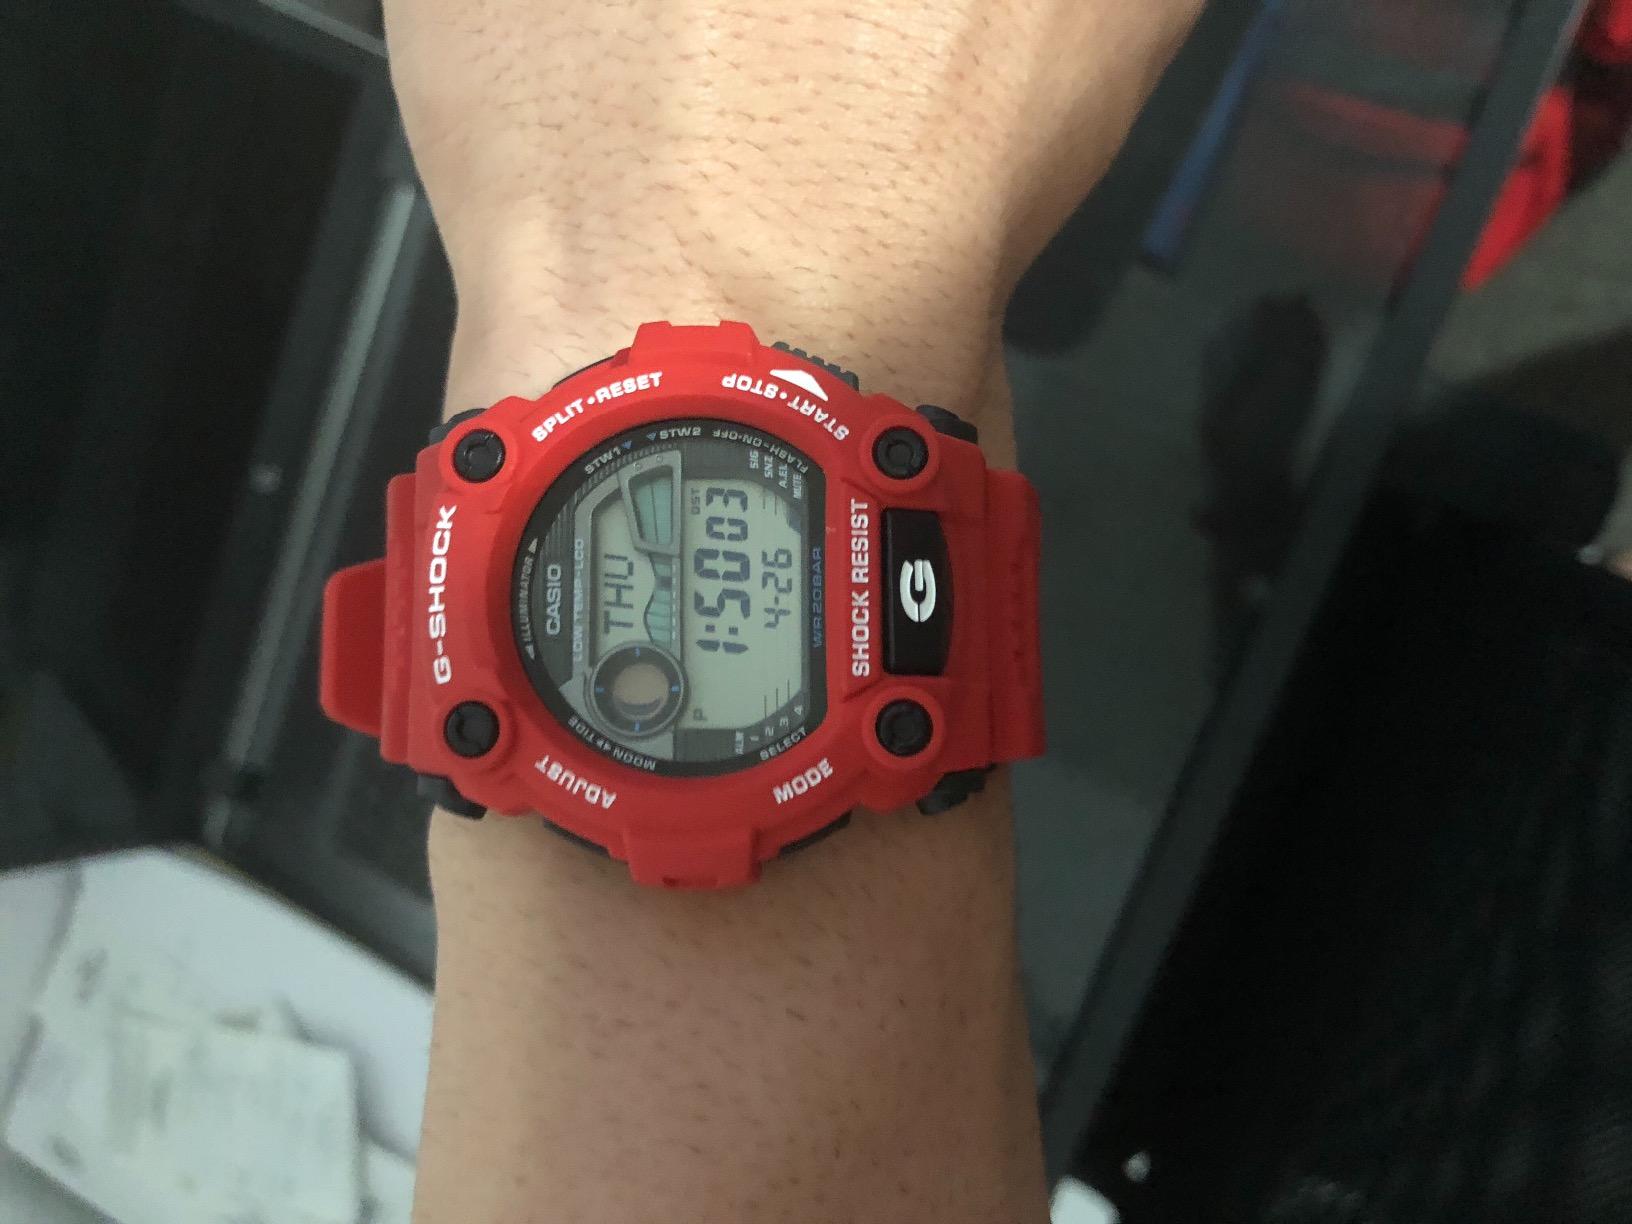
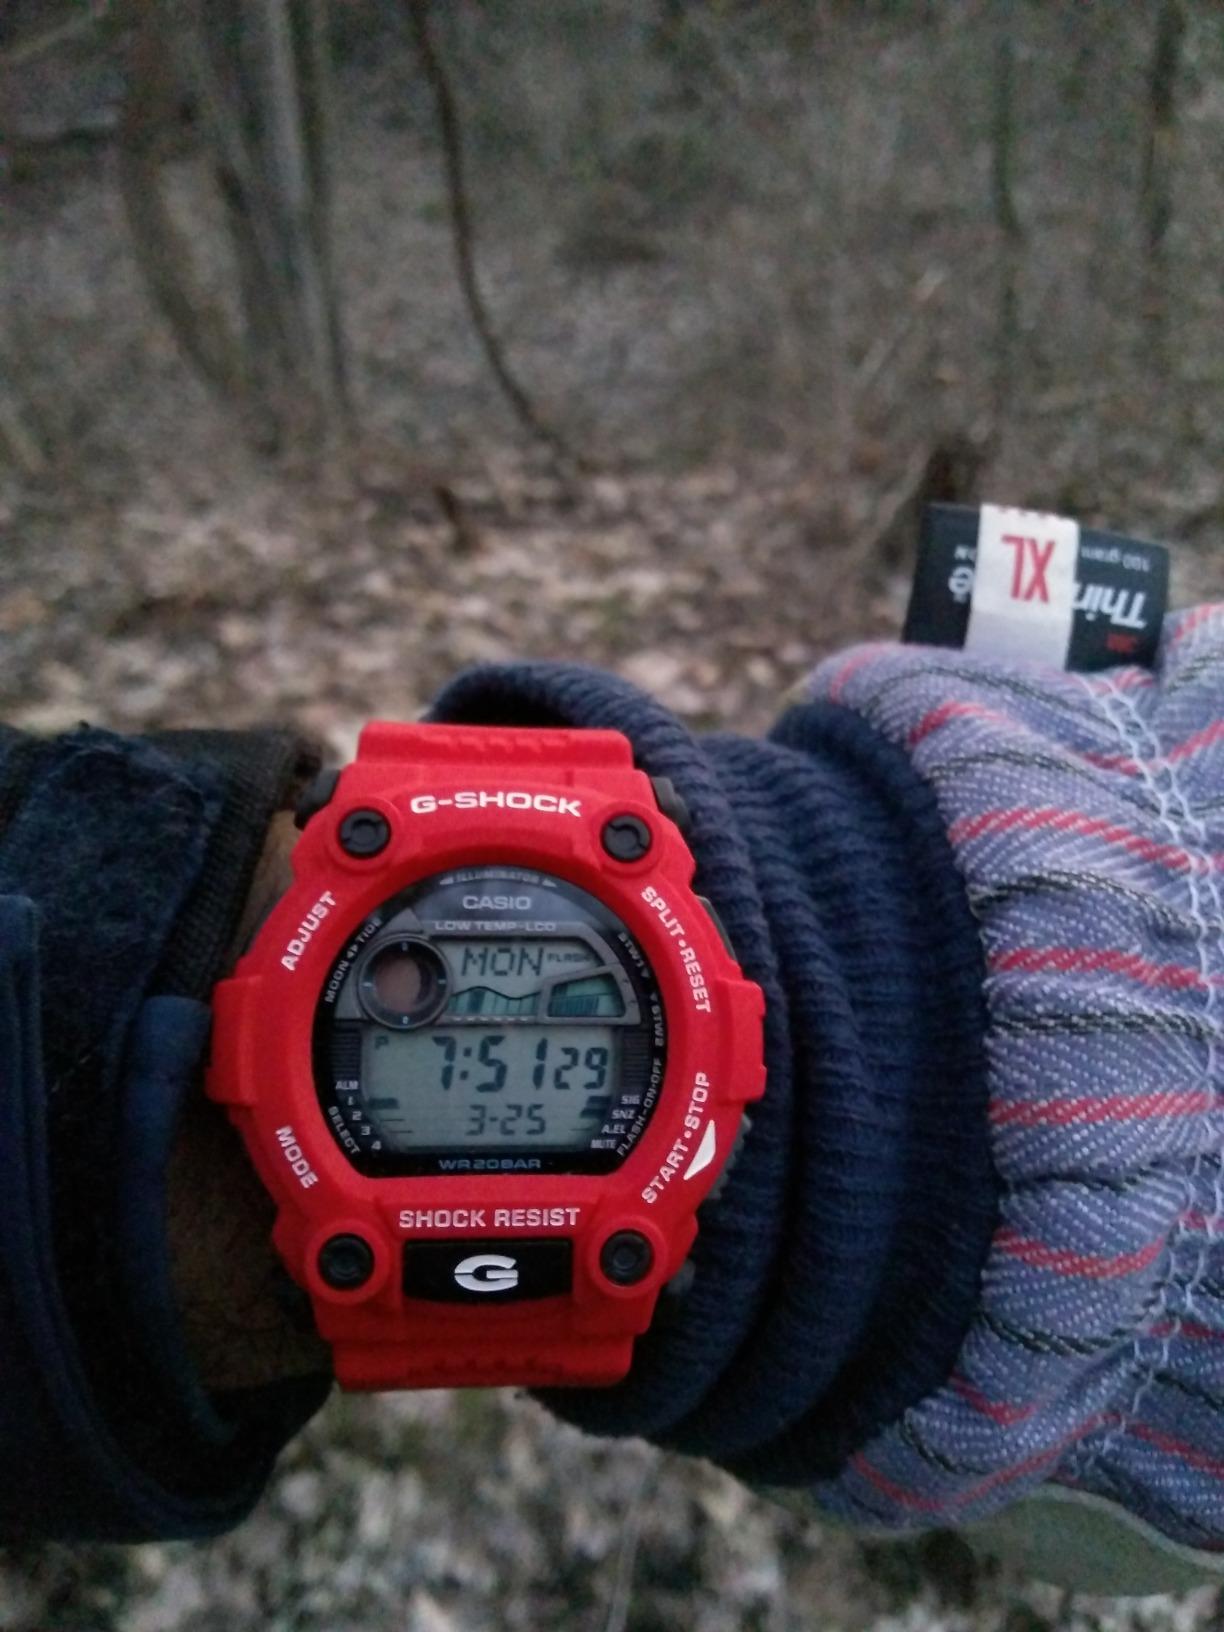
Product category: accessories_watch
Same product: yes